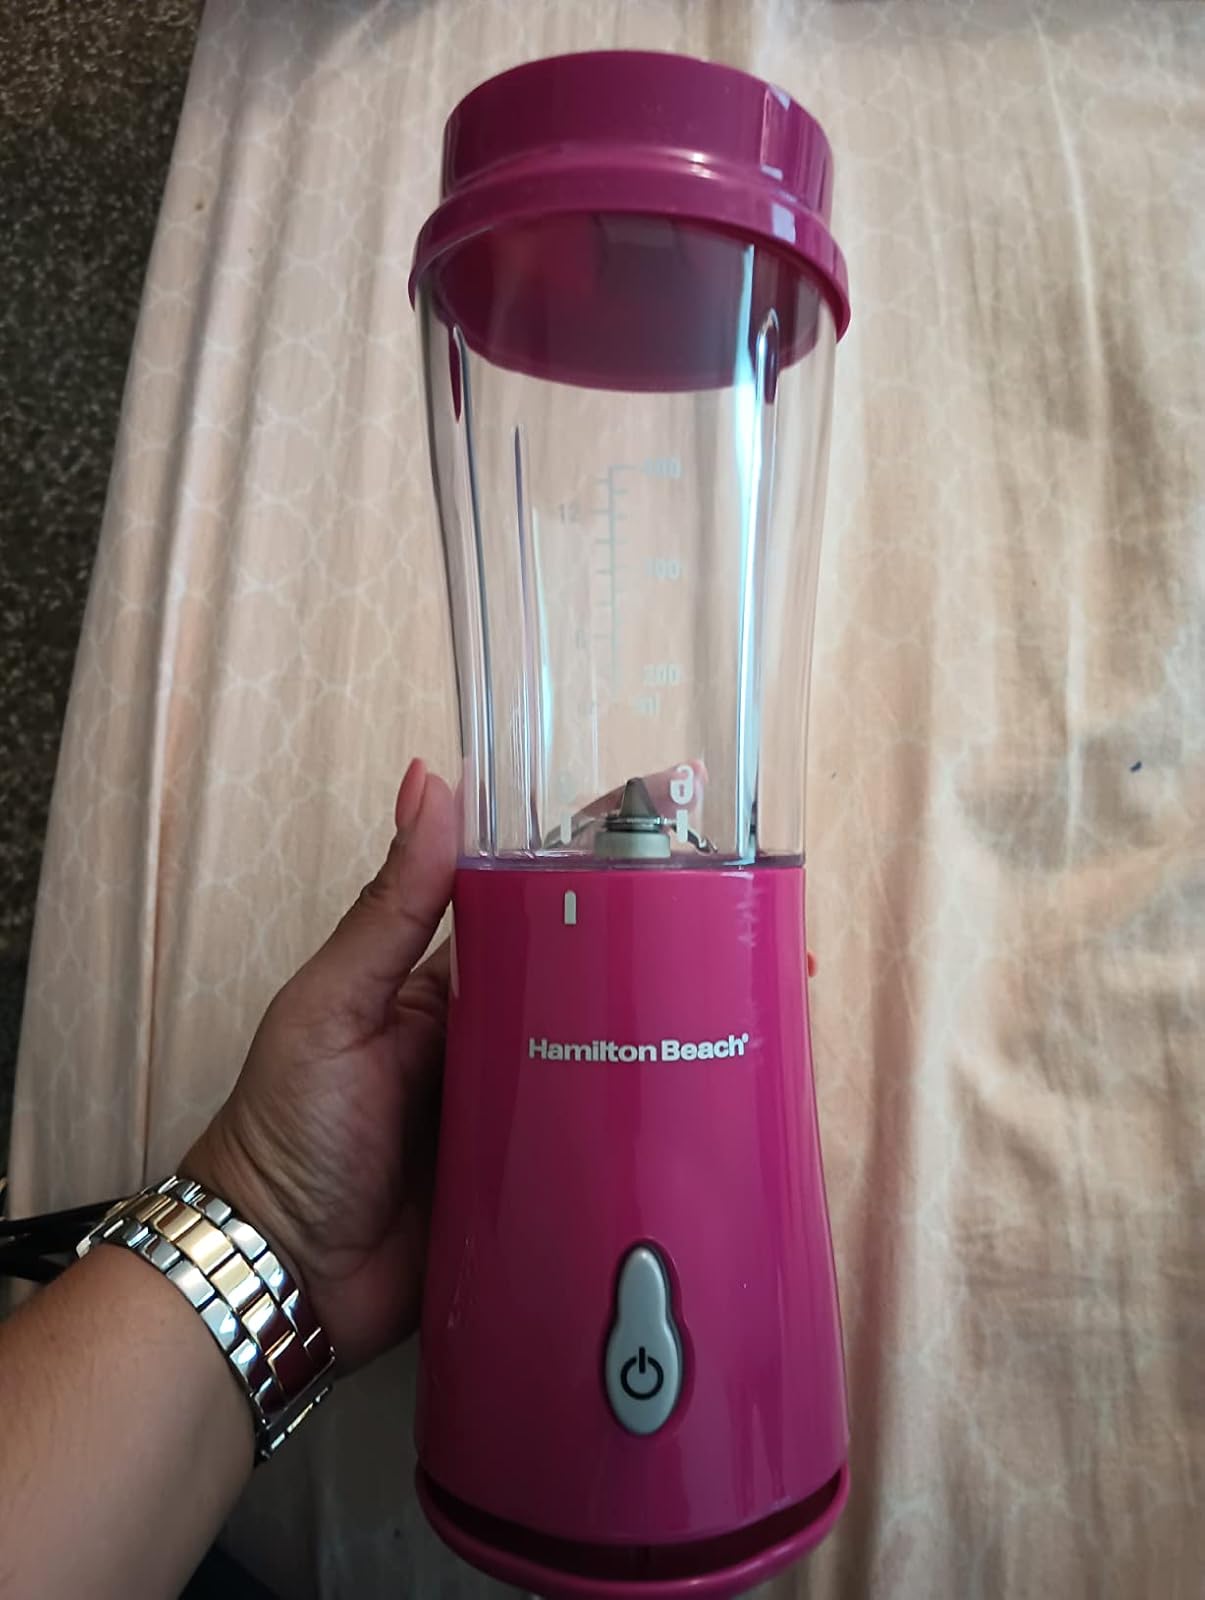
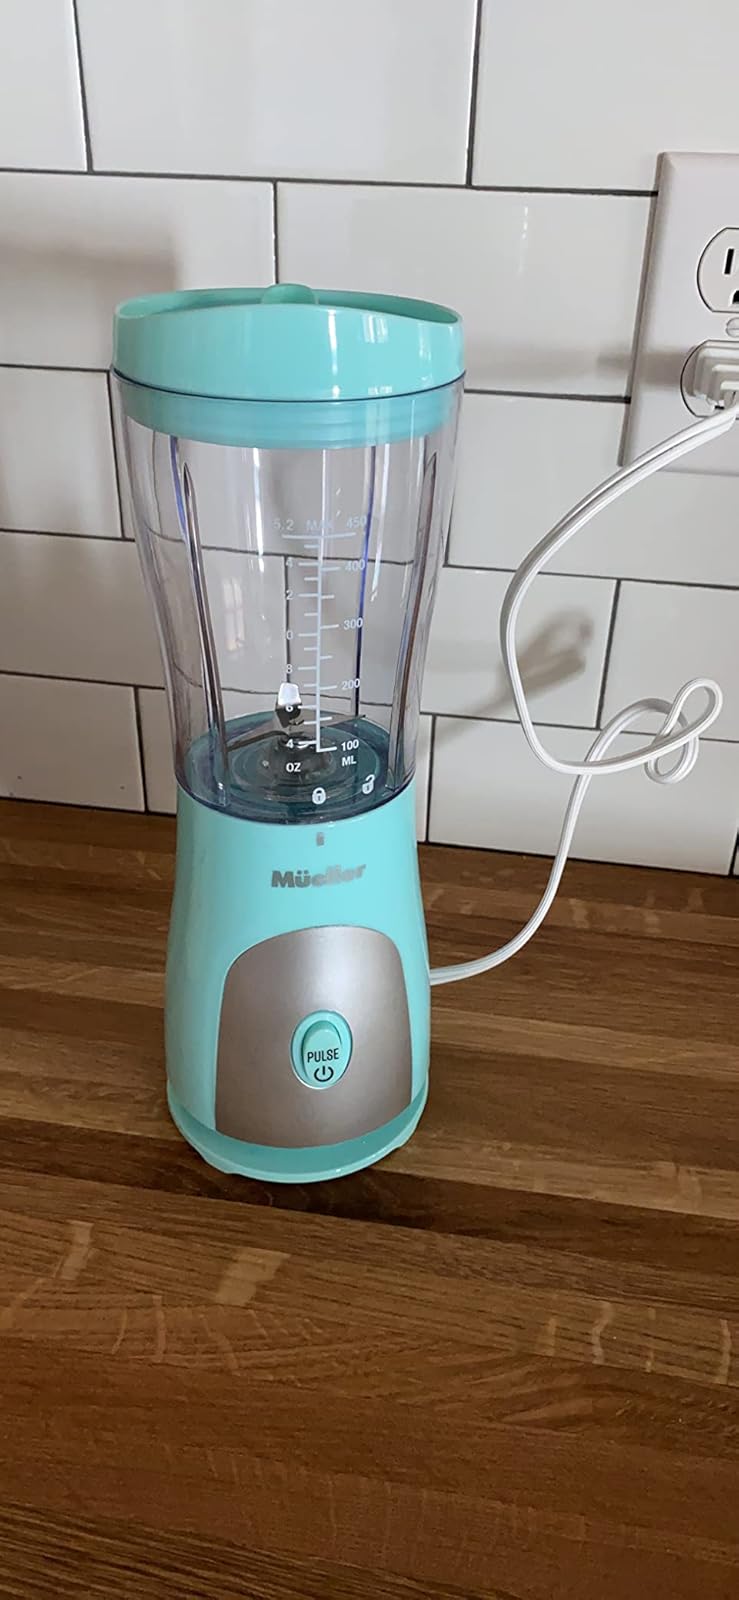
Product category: items_blender
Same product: no